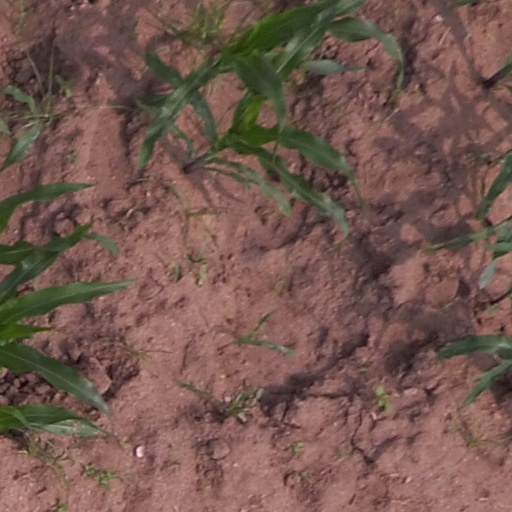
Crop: maize; corn